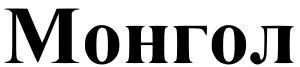
Le terme écriture mongole peut faire référence à plusieurs types d'écriture utilisés au cours des siècles pour transcrire les langues mongoles, dont le Khalkha, dialecte principal du mongol, et langue vernaculaire de l'État mongol.
Le mongol cyrillique est la plus récente des écritures mongoles. Elle est une forme légèrement modifiée de l'alphabet cyrillique créé dans les années 1920 au moment de l'indépendance de la Mongolie-Extérieure. Il est appelé en mongol kiril tsagaan tolgoin.